Quinta Heeren

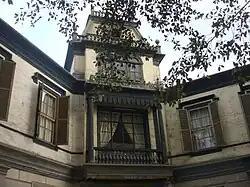

The Quinta Heeren, formerly known as the Quinta del Carmen, is one of the first private residence condominiums built in Lima around the 1880s.